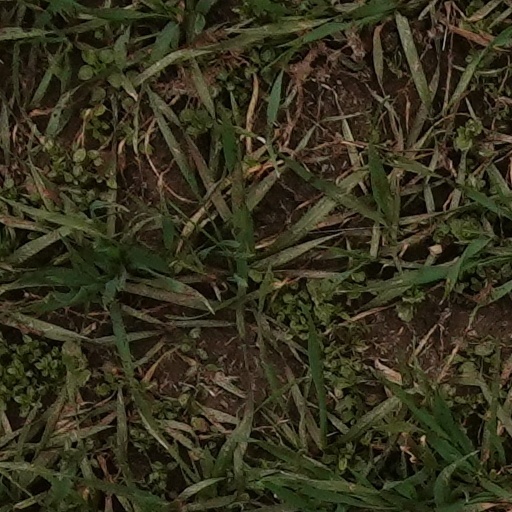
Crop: wheat